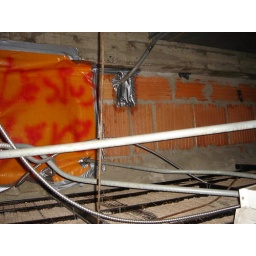
first floor mechanical space above womens bathroom carleton university library